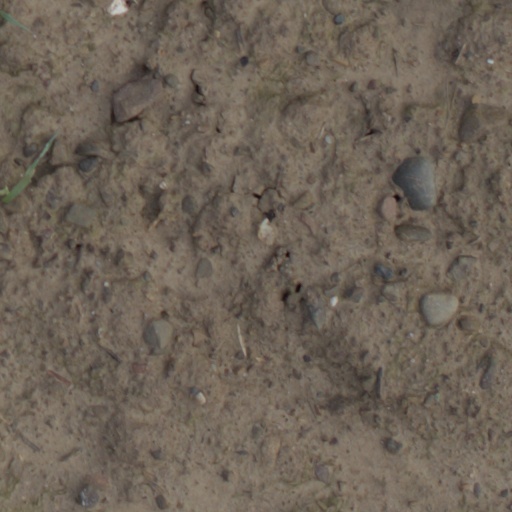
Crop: wheat